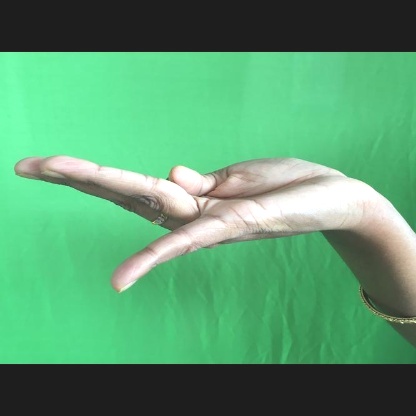
Mudra: Chaturam